Kaisu Leppänen

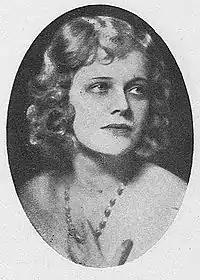

Katri Sisko "Kaisu" Leppänen (13 October 1904 – 4 March 1993) was a Finnish actress. She worked for over 40 years in the Finnish National Theatre and appeared in 41 films between 1929 and 1987. She was born in Turku, and was married to actor Ilmari Unho from 1927 to 1930. She later married another actor Tauno Majuri. She died in Helsinki, aged 88.